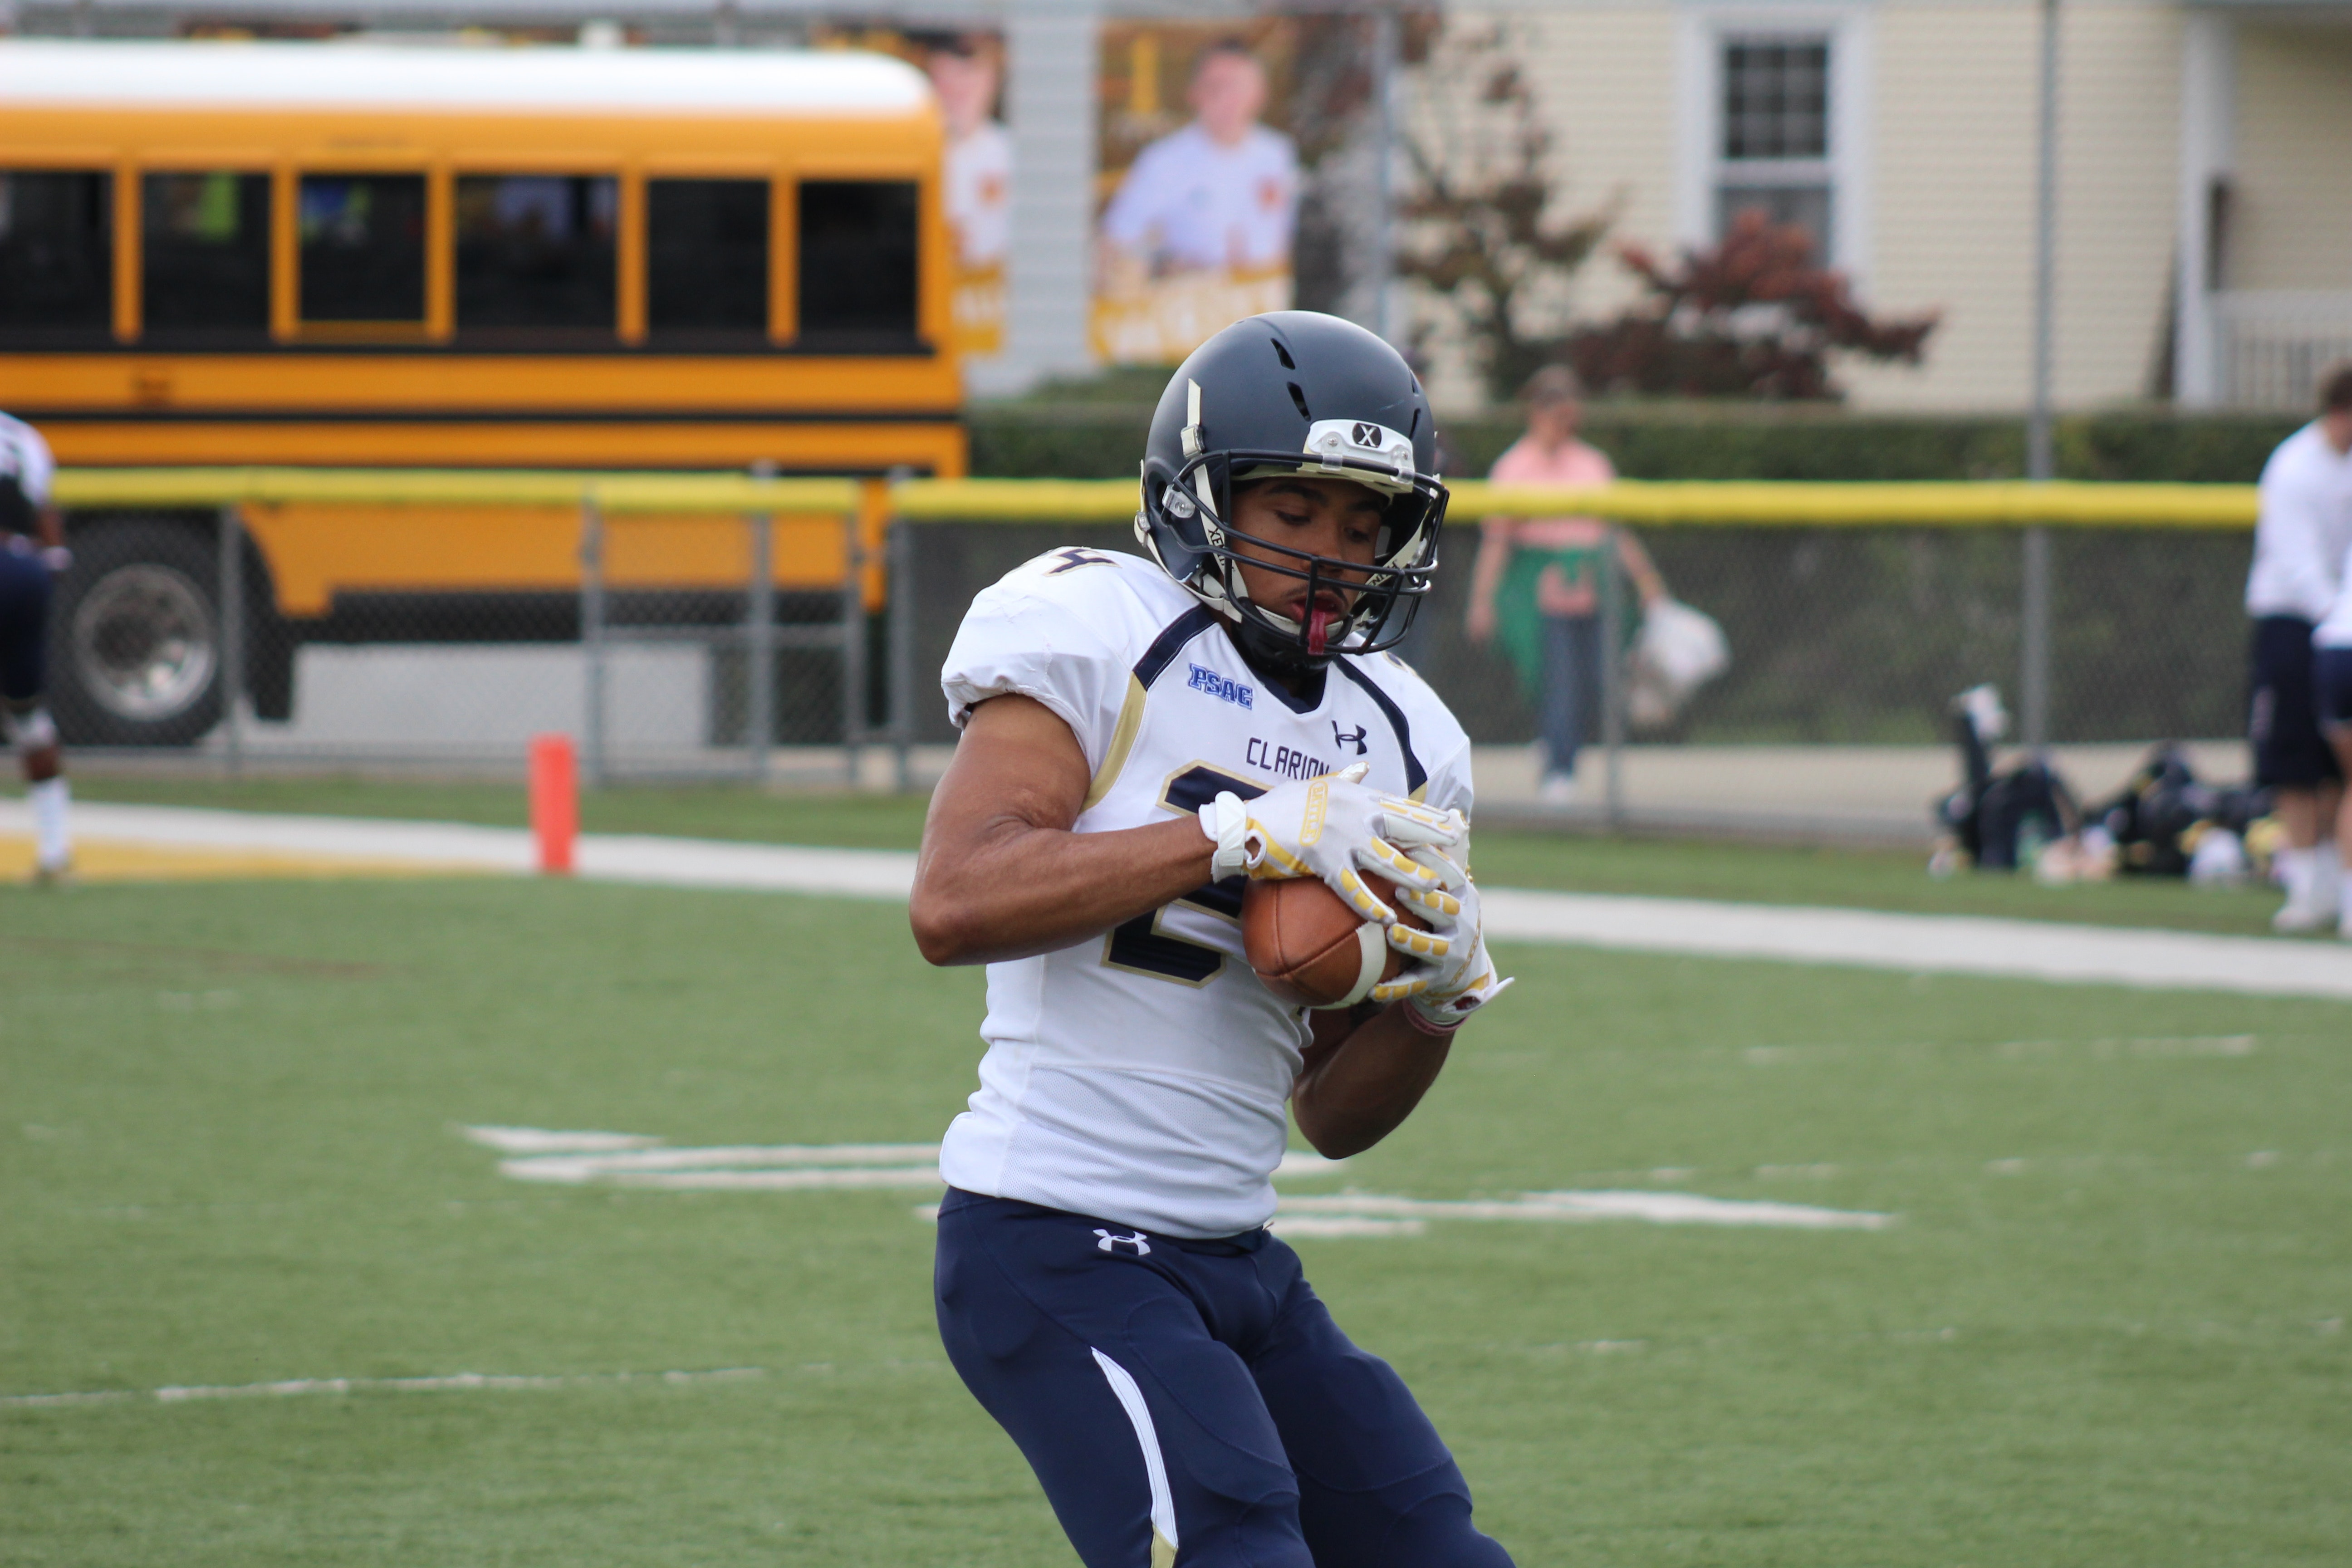
gridiron football, american football, team sport, sports, sport venue, mammal, protective equipment in gridiron football, vertebrate, ball game, protective gear in sports, football helmet, player, games, football equipment and supplies, grass, headgear, team, personal protective equipment, soccer, stadium, competition event, canadian football, football player, tackle, competition, helmet, defensive tackle, recreation, sports equipment, tournament, shoe, sports training, championship